Gerardo Barrios

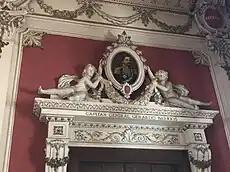
Barrios' portrait in the National Palace.

On 7 February 1858, Miguel Santín del Castillo became president of El Salvador. He appointed Guzmán, Barrios' father-in-law, as his vice president. He named Lorenzo Zepeda as the first designated successor to the presidency, and Barrios as the second designated successor. Additionally, Barrios was appointed as minister of external relations on 31 March 1858.